Niklas Edin

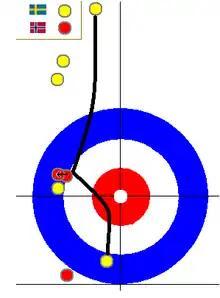
Edin was faced with an incredibly difficult shot in the 10th end to score two and force an extra end against Norway at the 2023 World Men's Championship. To make the shot, Edin had to throw the stone with an excessive amount of rotation to bump a frozen Norwegian rock leftward without displacing his Swedish rock too far, and then holding the shooter to count as the second point. After making the shot, there was a measurement to confirm Sweden had scored two.

In their Draw 12 game at the 2023 World Men's Curling Championship against Norway, Edin made what many were calling one of the greatest or "craziest" shots in curling history, which has been dubbed a "shot heard around the curling world". Down by two in the tenth end, Edin had to throw a rock with an incredible amount of spin, making it curl enough to bump a guarded corner-frozen Norwegian stone at the perfect angle to avoid moving the Swedish rock it was frozen to, while also moving the Norwegian stone far enough to score two. A near-impossible shot, it could have only been made by throwing a "spinner," a rarely thrown shot in the sport. Usually a rock will rotate just a few times during its trajectory, but Edin's rock made over 53.5 rotations according to curling oddsmaker Matt Hall. Throwing a spinner is so rare, laughter could be heard at the arena when Edin released the rock. Edin was successful though, with his shooter rock being the second point, which was confirmed after a measurement. TSN commentator Russ Howard called the shot "the best ... I've ever seen in my life!" World Curling Federation commentator Tyler George said "There's these moments in sports where sometimes the moment is bigger than the result of the game. I will remember that shot for as long as I live." Despite the shot, Team Sweden ended up losing the game in the extra end.